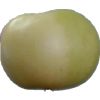
Label: Apple 6